Hydroelectricity in China

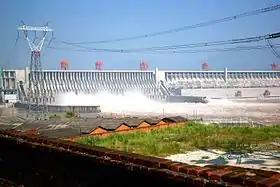
The Three Gorges Dam is the largest power station (of any kind) in the world by installed capacity, with 22.5 GW.

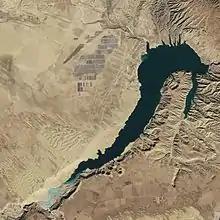
Satellite picture of the Longyangxia Dam reservoir and solar power park

Hydroelectricity is currently China's largest renewable energy source and the second overall after coal.